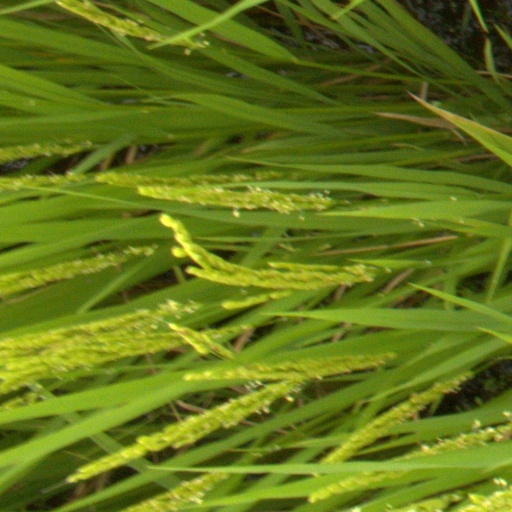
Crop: rice